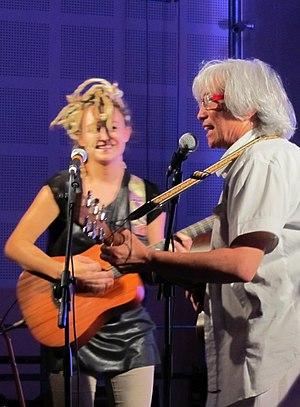
Le valdôtain est une variété de la langue francoprovençale, l'une des trois langues traditionnelles de l'espace gallo-roman, avec la langue d'oïl au nord et l'occitan au sud. La Vallée d'Aoste se trouve à la limite sud-est du domaine francoprovençal, qui comprend toute la Suisse romande, une partie du Jura français, la Bresse, le Bugey, le Dauphiné, le Lyonnais, le Forez, et la Savoie.